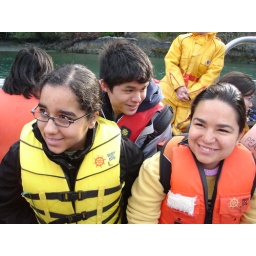
On the boat headed to our field exam on a private island in the pacific...